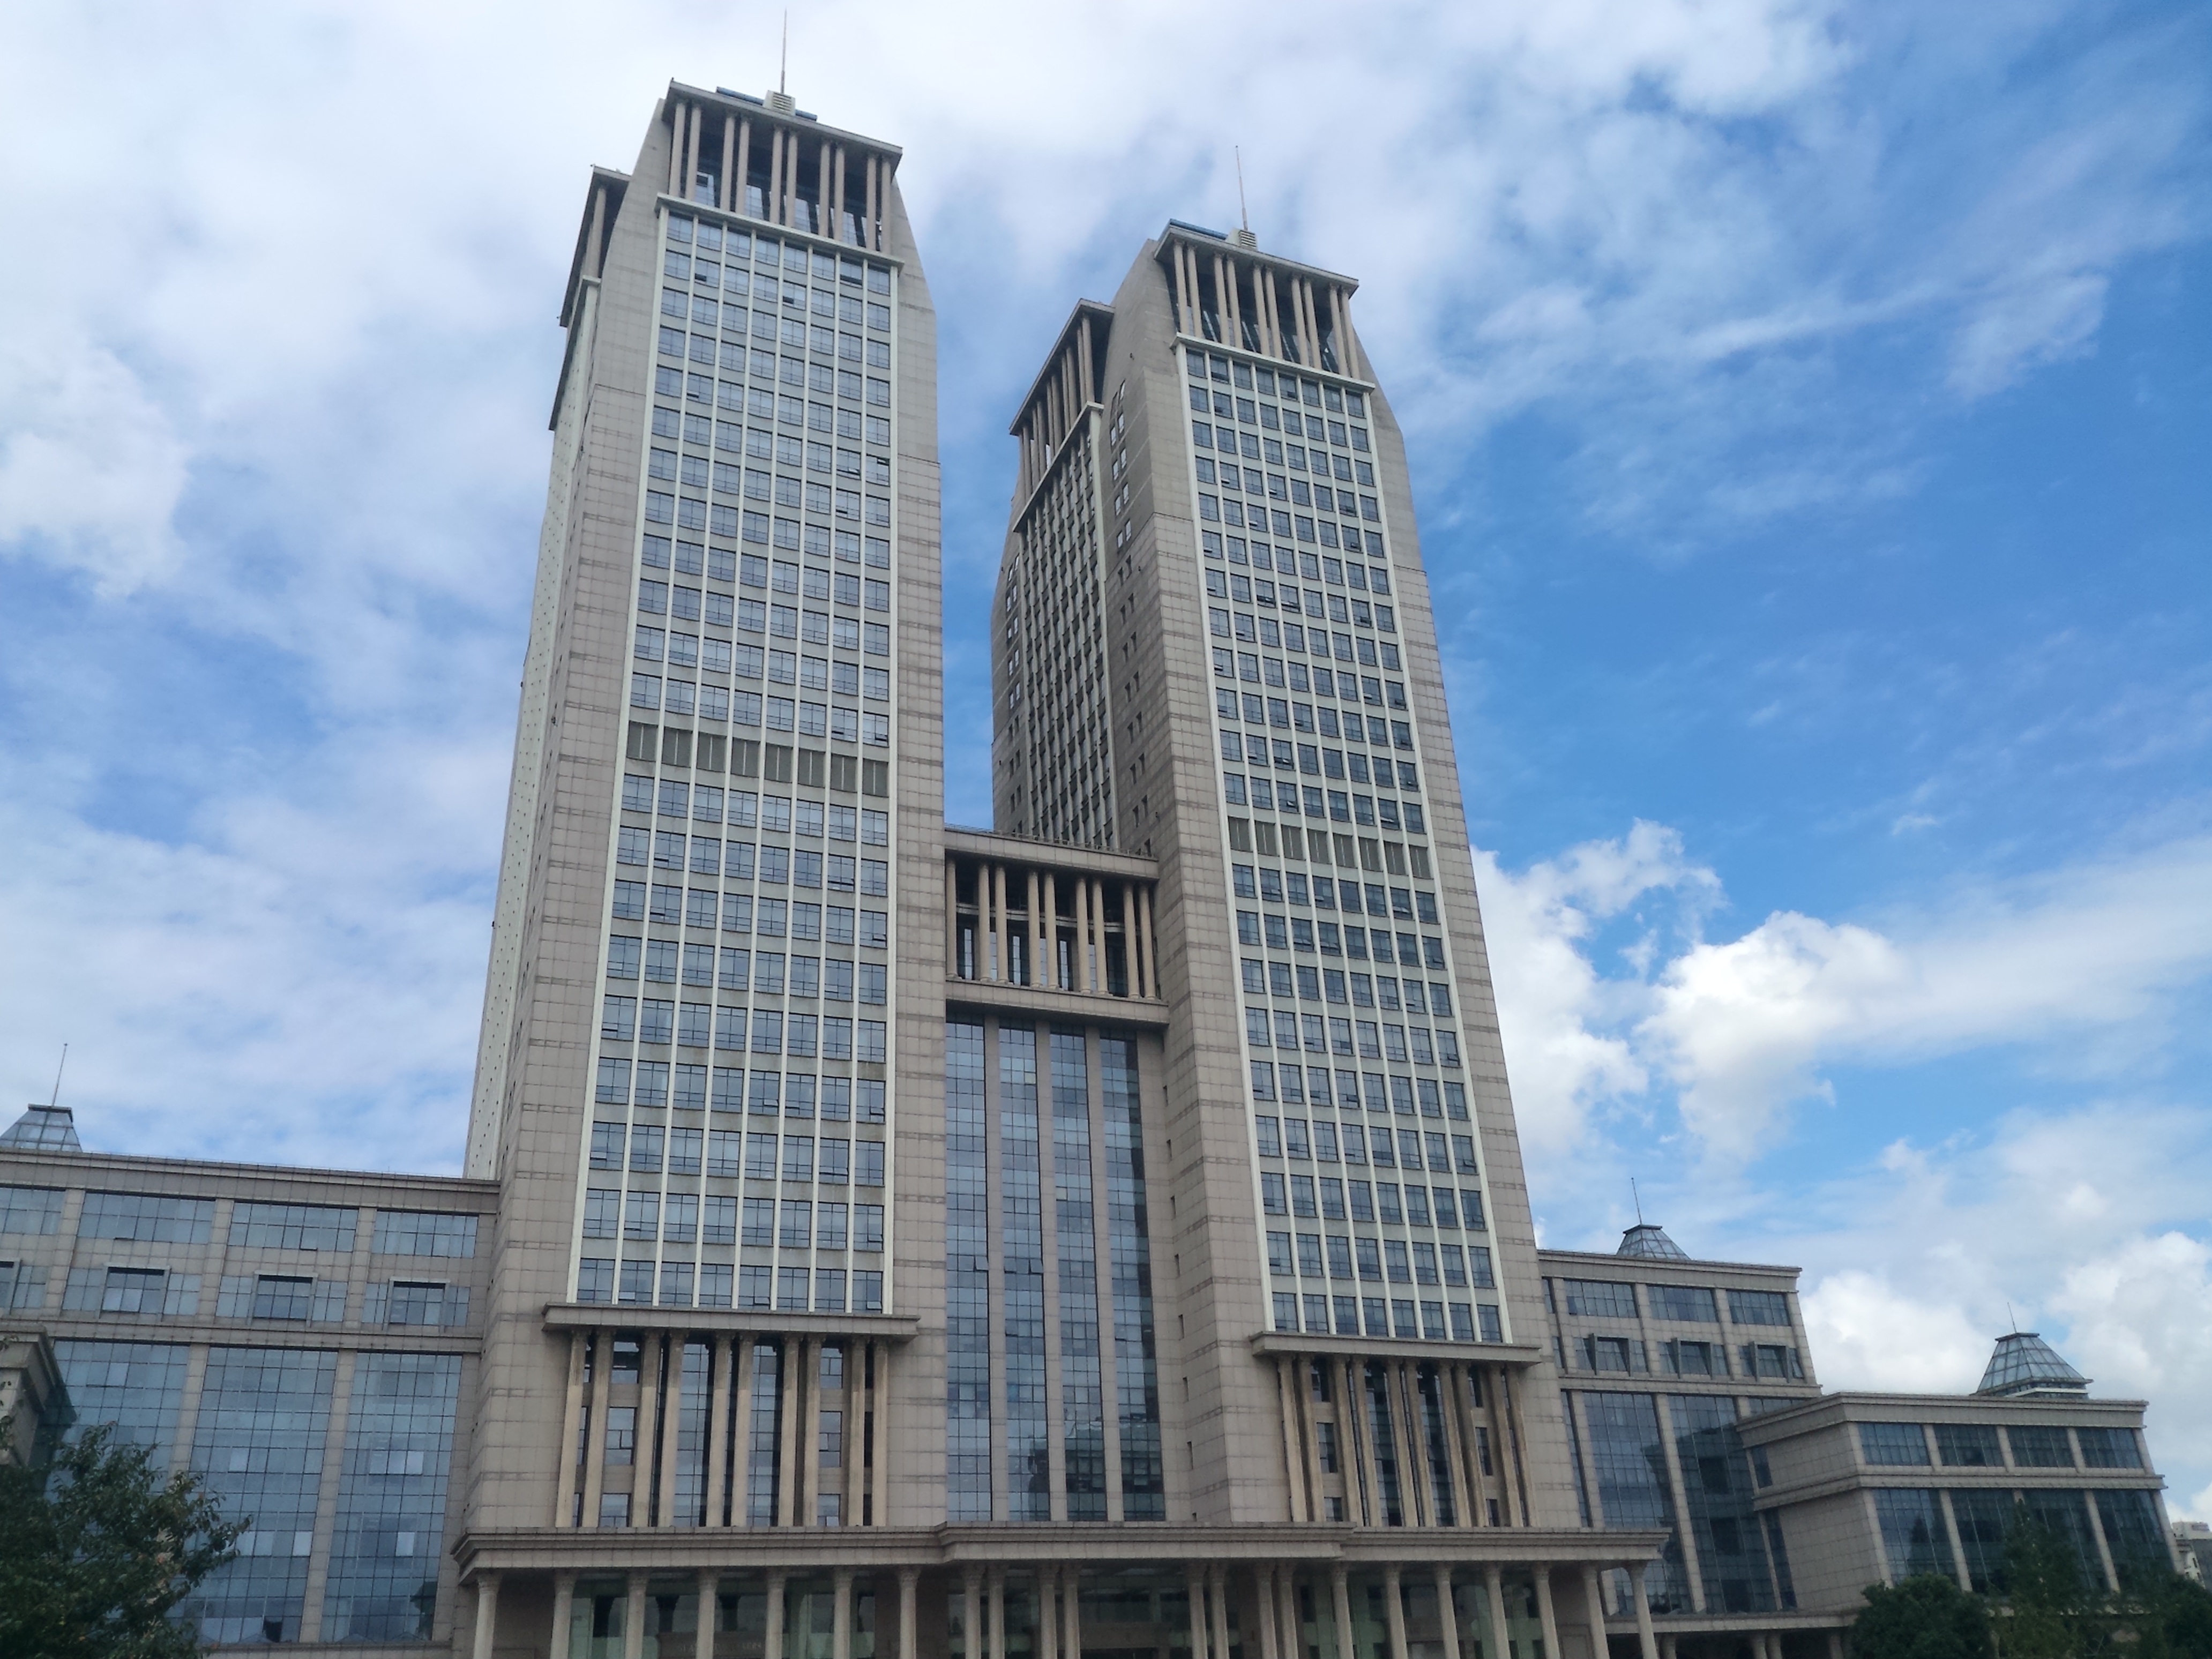
architecture, skyline, building, city, skyscraper, cityscape, downtown, tower, landmark, facade, tower block, university, headquarters, metropolis, condominium, neighbourhood, tours, urban area, residential area, human settlement, metropolitan area, fudan university, colleges and universities